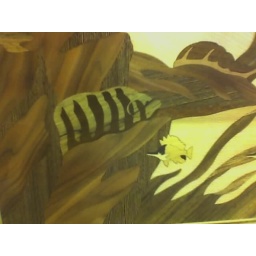
3'x4' wood inlay picture in the office - closeup of some of the fish